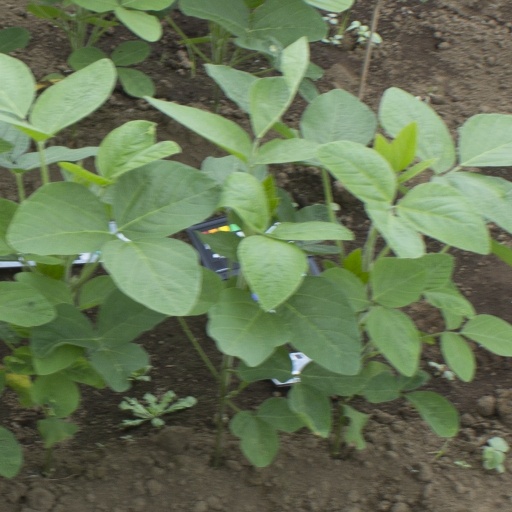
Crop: soybean